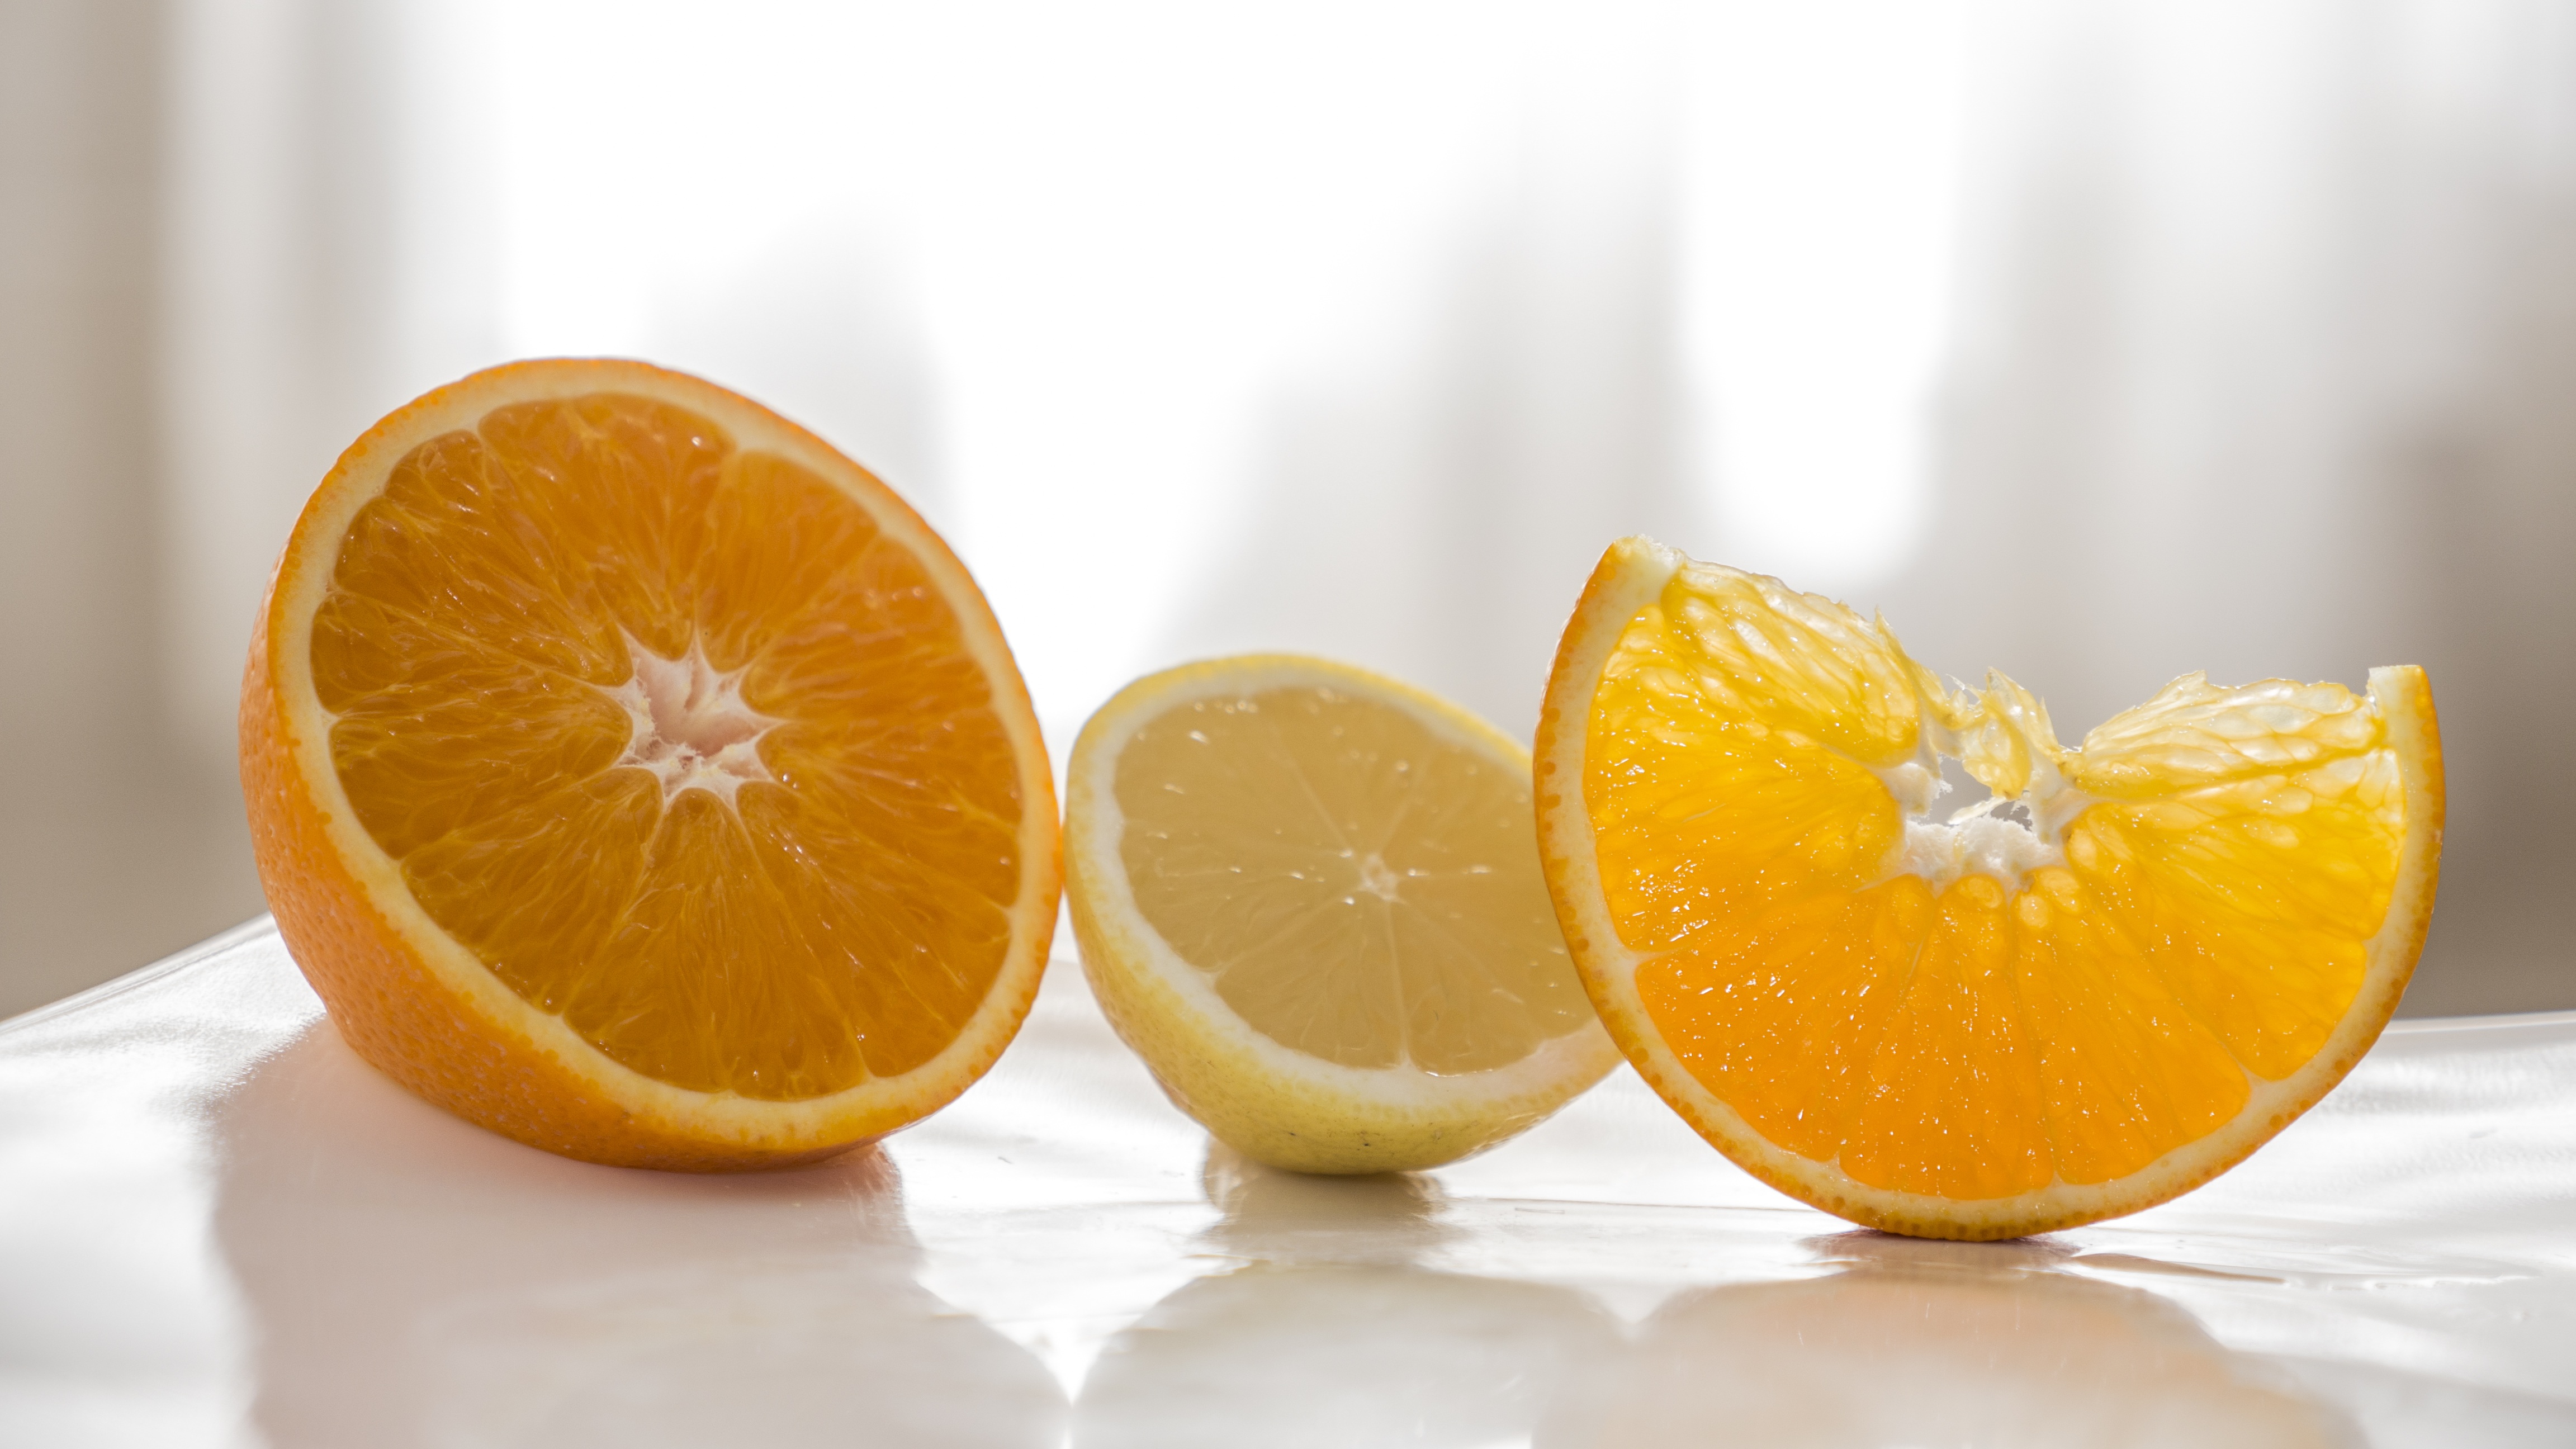
plant, fruit, orange, food, produce, drink, lemon, cut, juice, tangerine, court, clementine, citrus, acid, flowering plant, vitamin c, better half, half a lemon, gajo, land plant, tangelo, lemon lime